Tom Rowland (politician)

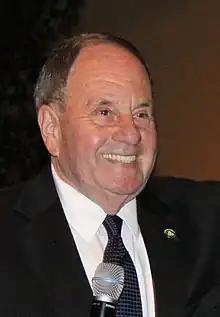

Tom Rowland is an American politician who was the mayor of Cleveland, Tennessee. He was the longest-serving big city mayor in Tennessee history.